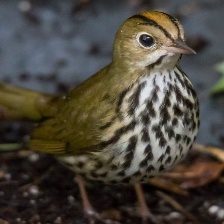
Species: OVENBIRD
Scientific name: SEIURUS AUROCAPILLA